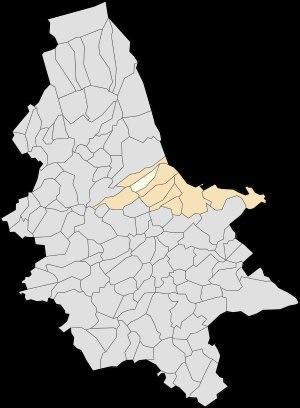
Moulle est une commune française située dans le département du Pas-de-Calais en région Hauts-de-France.